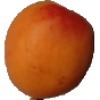
Label: Apricot 1